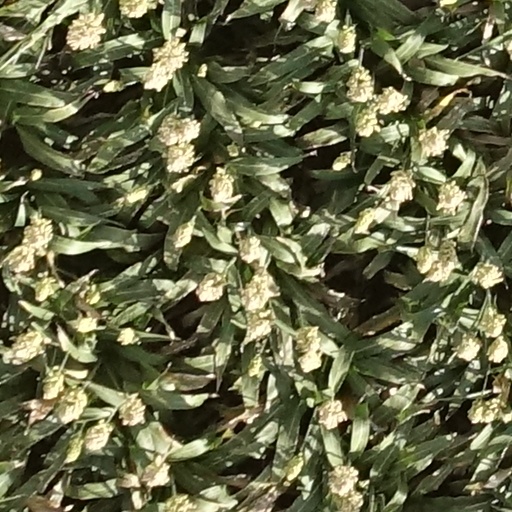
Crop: sorghum